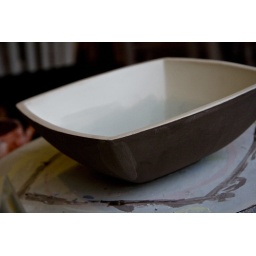
Dawn's bowl in progress at a recent outing to Terra Mia ceramics. A dark brown and sky blue.